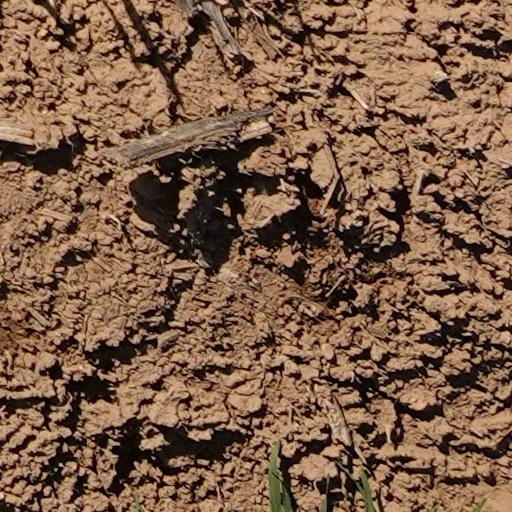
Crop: wheat